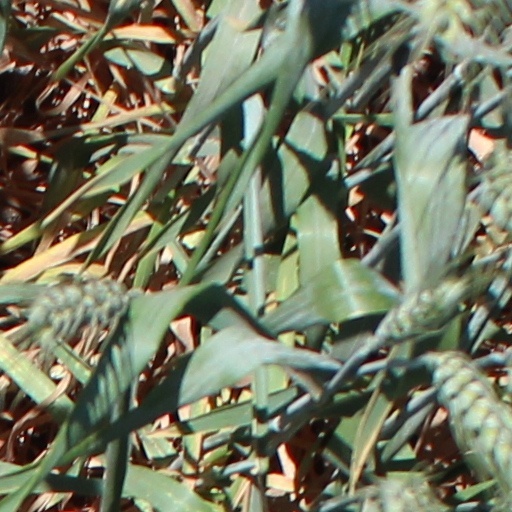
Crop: wheat